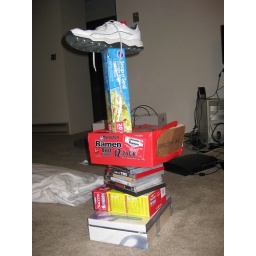
This is still pretty early in the tower building process.